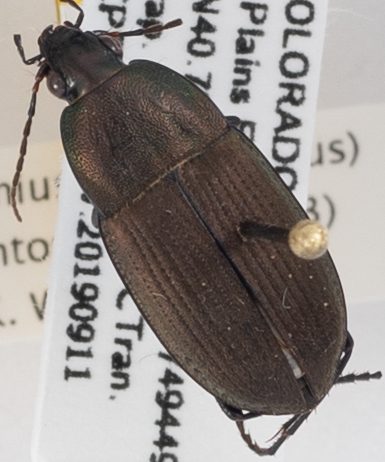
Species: Chlaenius tomentosus
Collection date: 2019-09-11 04:00:00
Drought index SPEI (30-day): -0.722
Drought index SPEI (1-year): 0.748
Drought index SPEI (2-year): -0.1704